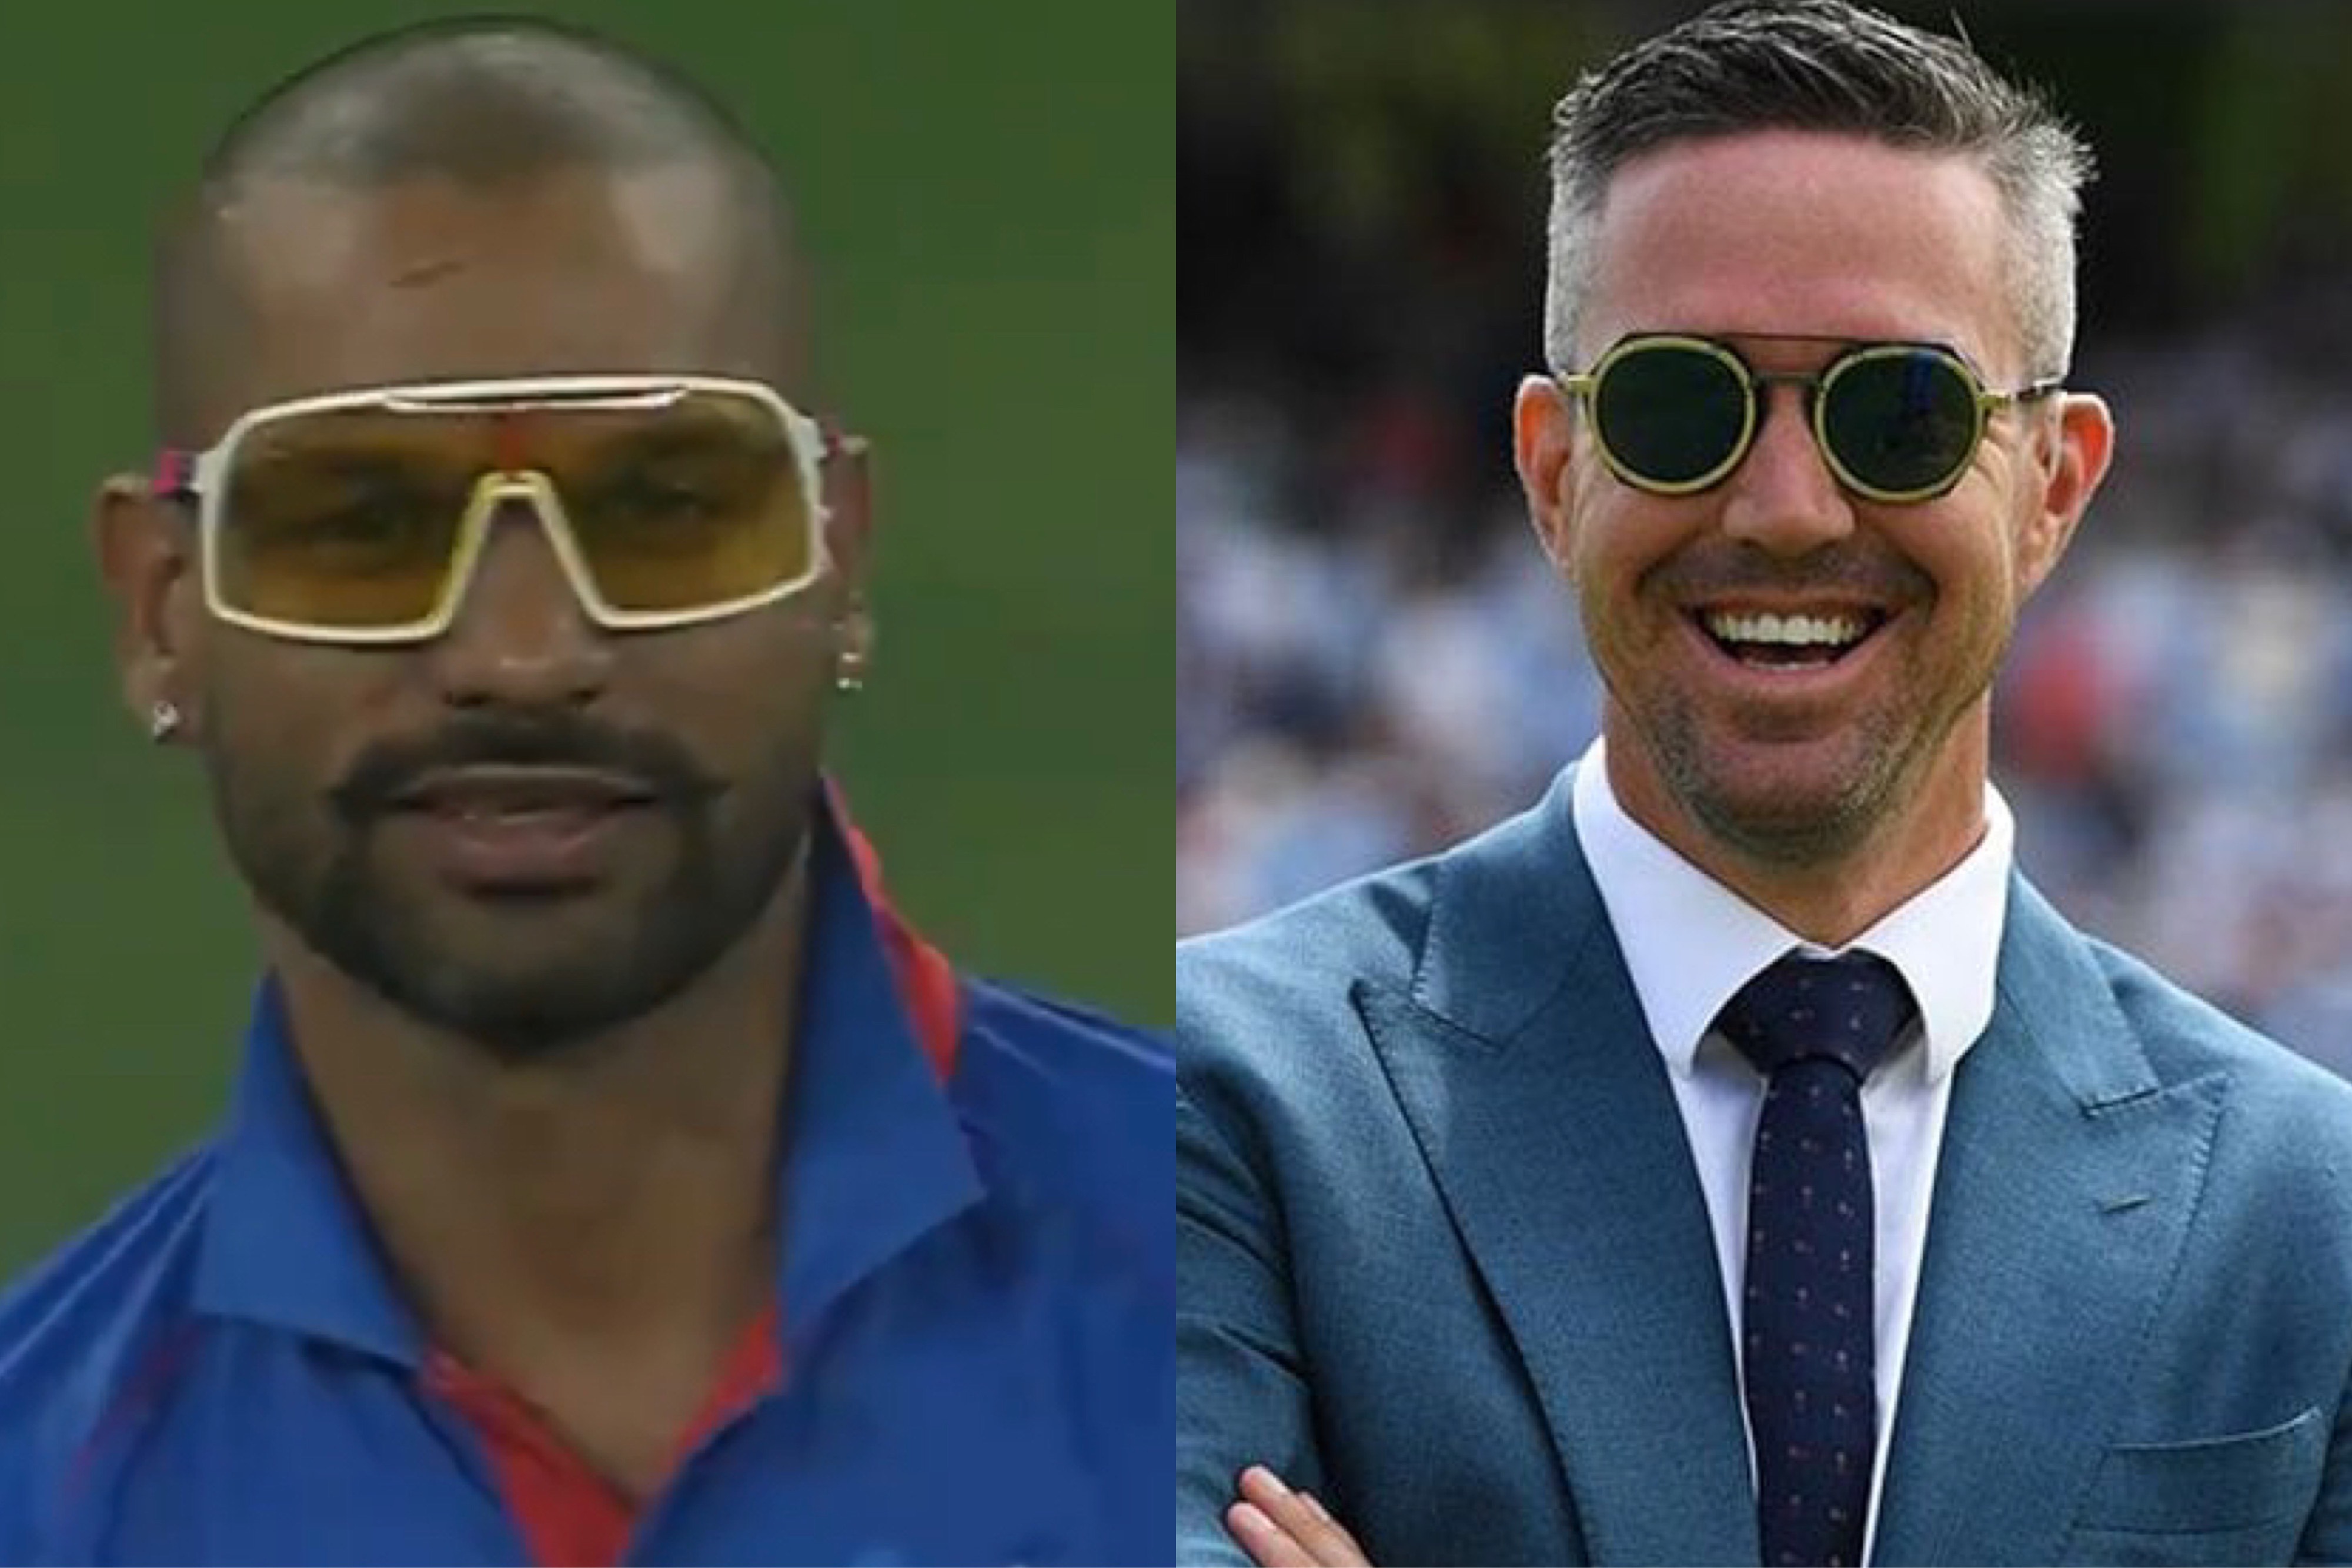
Objects detected:
Goggles
Goggles